Loiret's 1st constituency

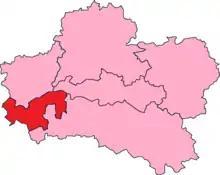
Loiret's 1st Constituency shown within Loiret

The 1st constituency of the Loiret (French: "Première circonscription du Loiret") is a French legislative constituency in the Loiret "département". Like the other 576 French constituencies, it elects one MP using a two round electoral system.